Paanch Adhyay

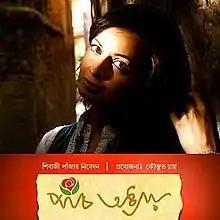
Film poster

Paanch Adhyay (lit. five chapters) is a 2012 Bengali romantic drama set in Kolkata. The film marks the Bengali language debut for Bollywood actress Dia Mirza. The film is written and directed by Pratim D. Gupta, the resident film critic of "The Telegraph" newspaper in Kolkata and produced by Kaustuv Roy. The music of the film has been scored by Shantanu Moitra. Besides a successful six-week run in Bengal, "Paanch Adhyay" was selected as the Centerpiece Premiere at the South Asian International Film Festival in New York and in the New Voice in Indian Cinema section at the Mumbai Film Festival. "Paanch Adhyay" also won the Best Film Award at the prestigious Kalakar Awards.